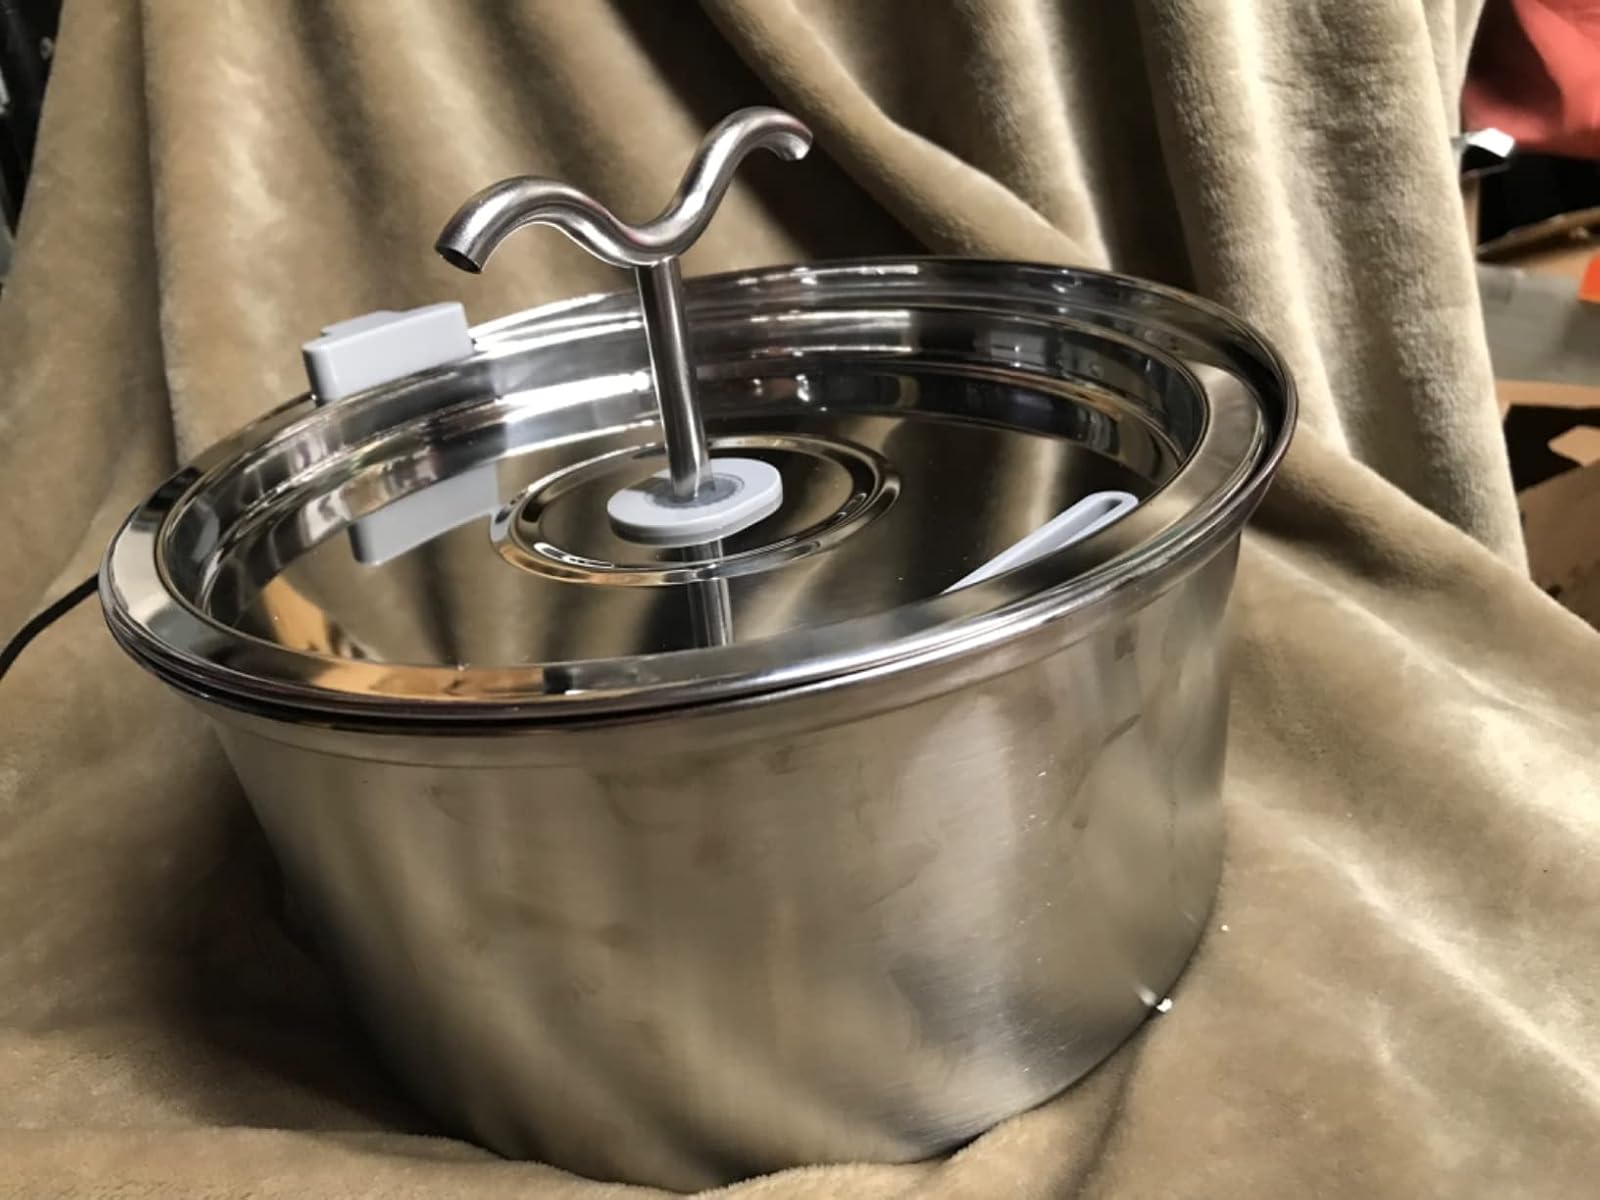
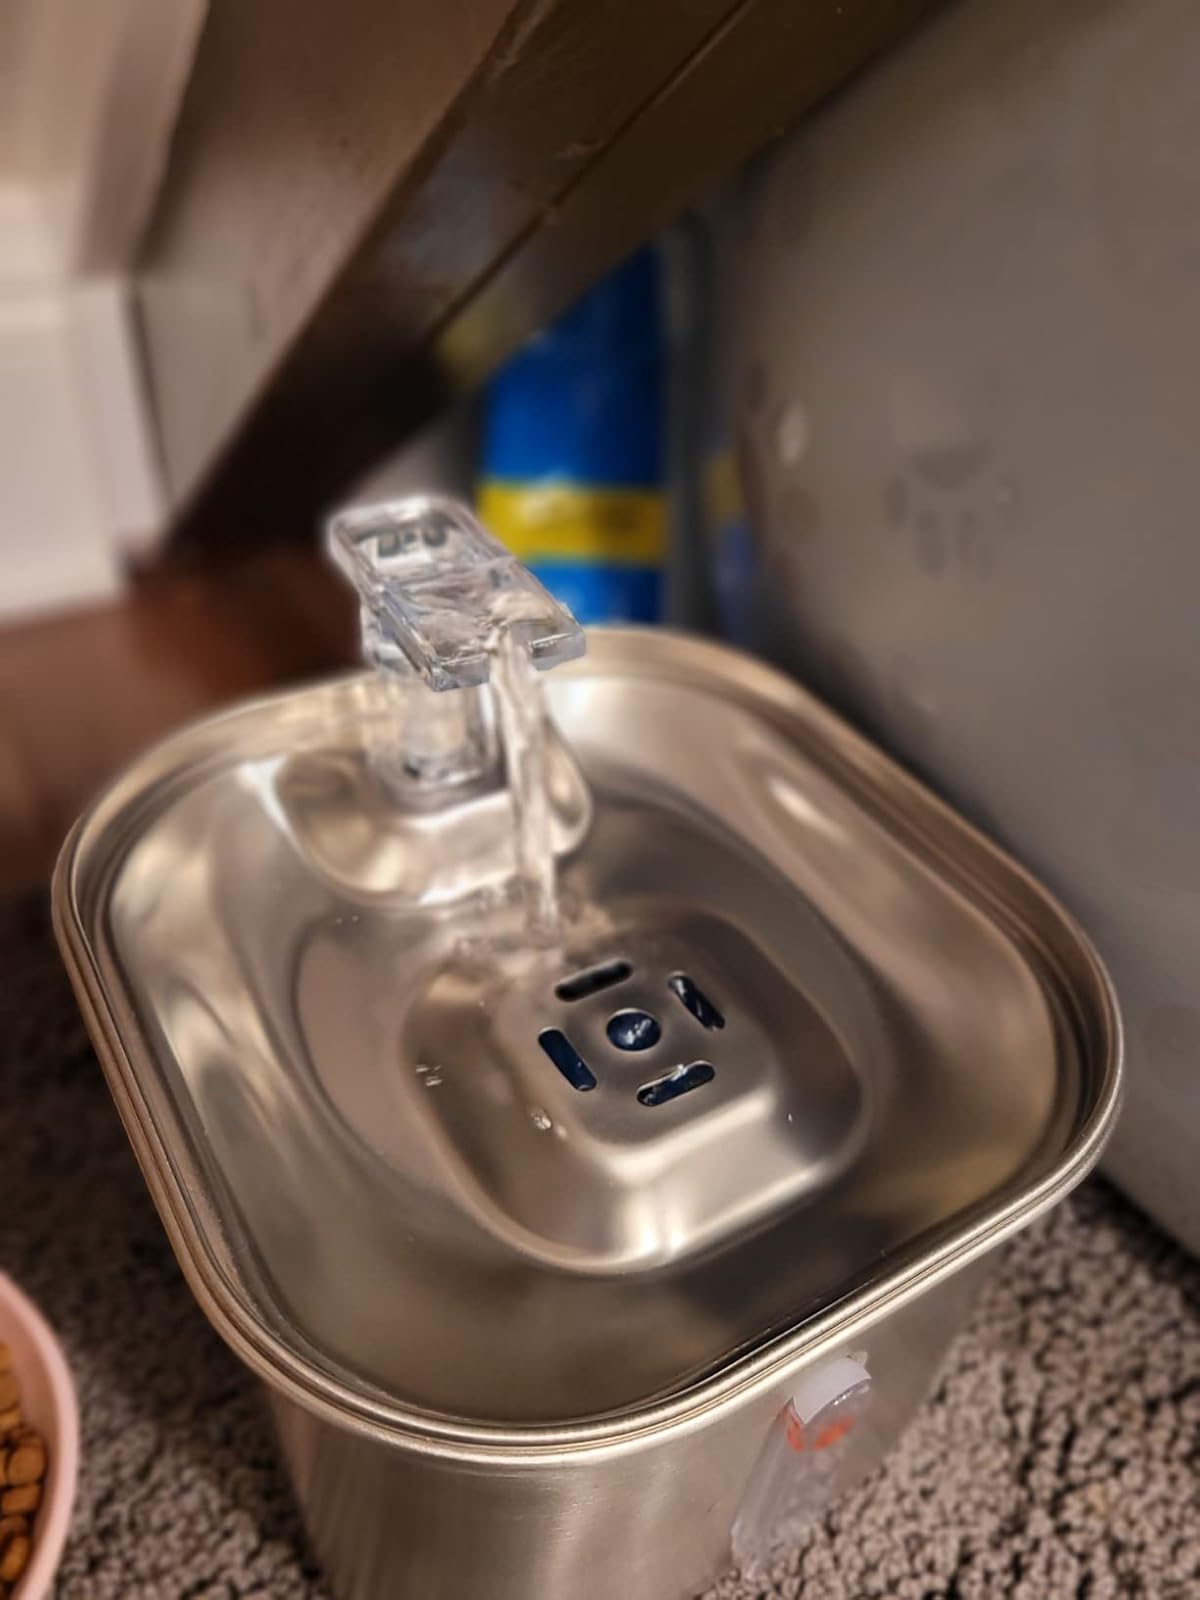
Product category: items_bowl
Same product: no